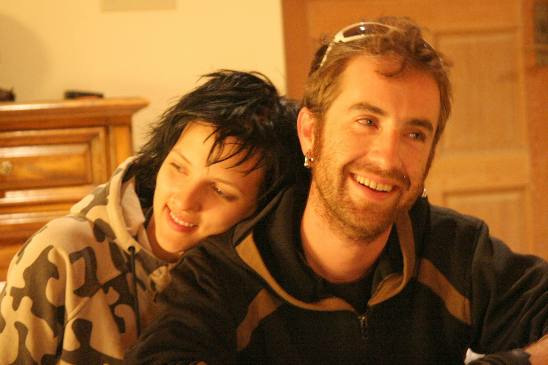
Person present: Yes